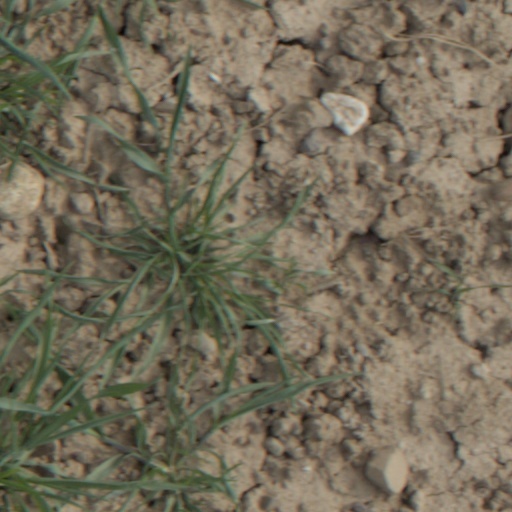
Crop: wheat